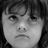
Emotion: neutral